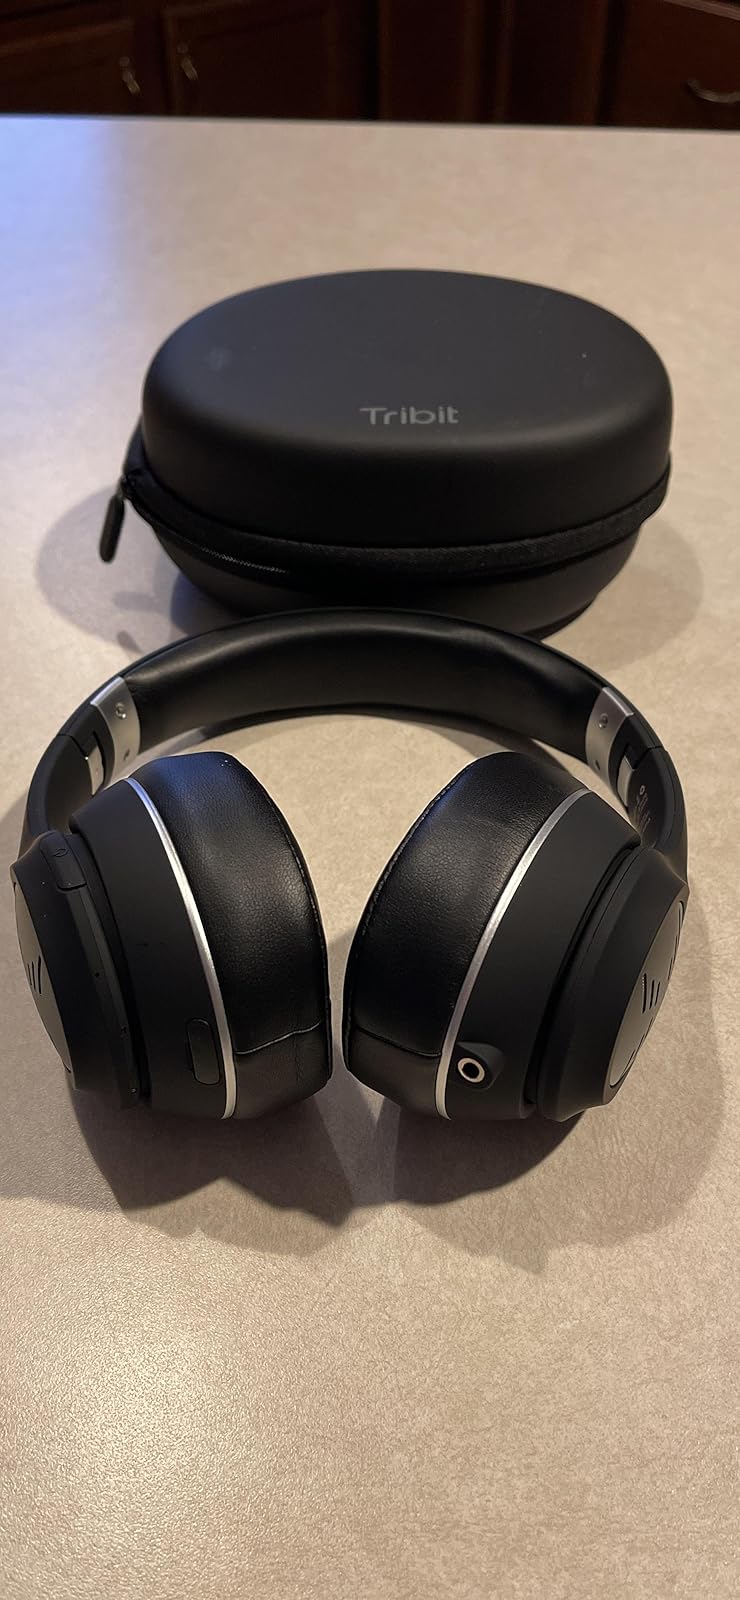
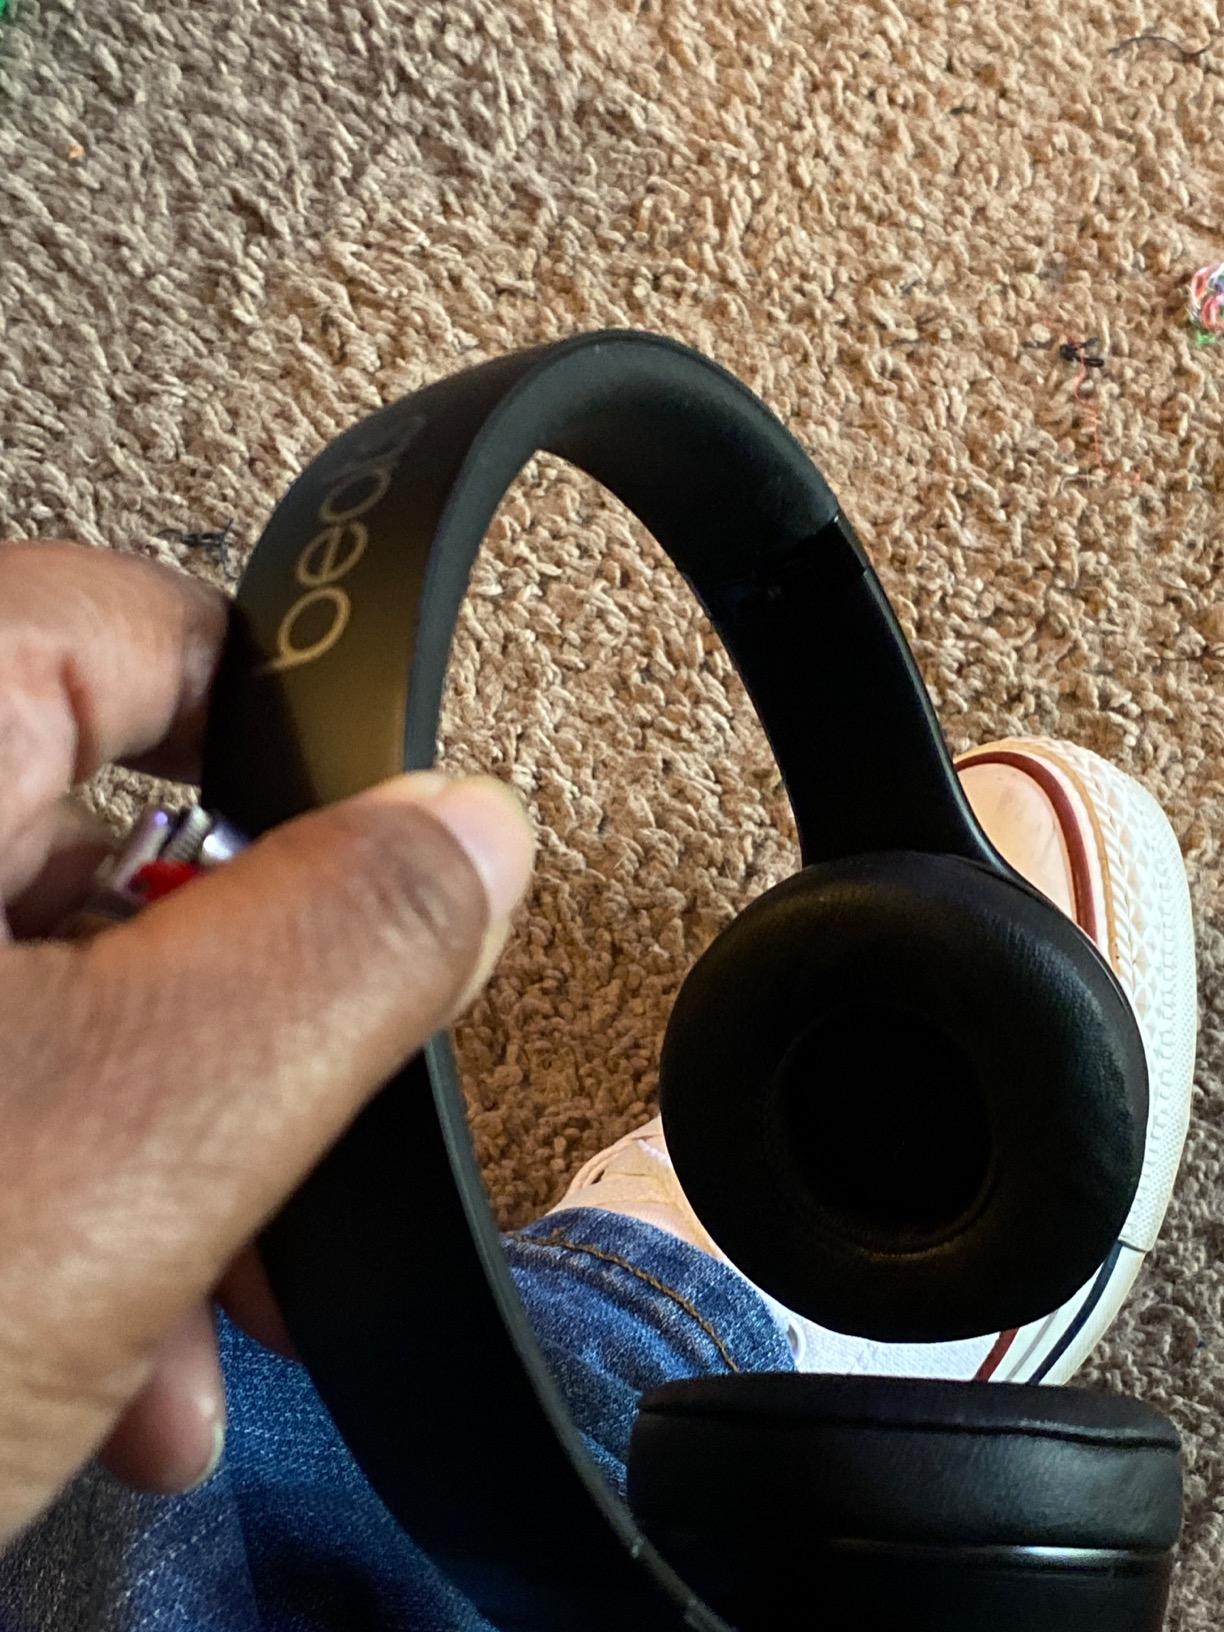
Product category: headphones
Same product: no